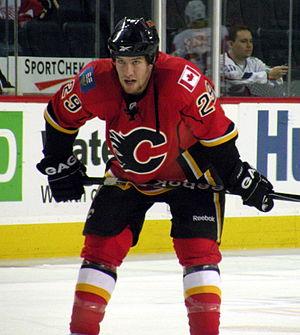
Brandon Prust est un joueur professionnel canadien de hockey sur glace.